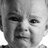
Emotion: sad